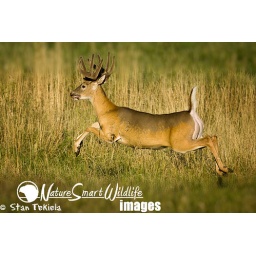
White-tailed Deer (Odocoileus virginianus) adult male in velvet running and jumping, taken in southeastern MN